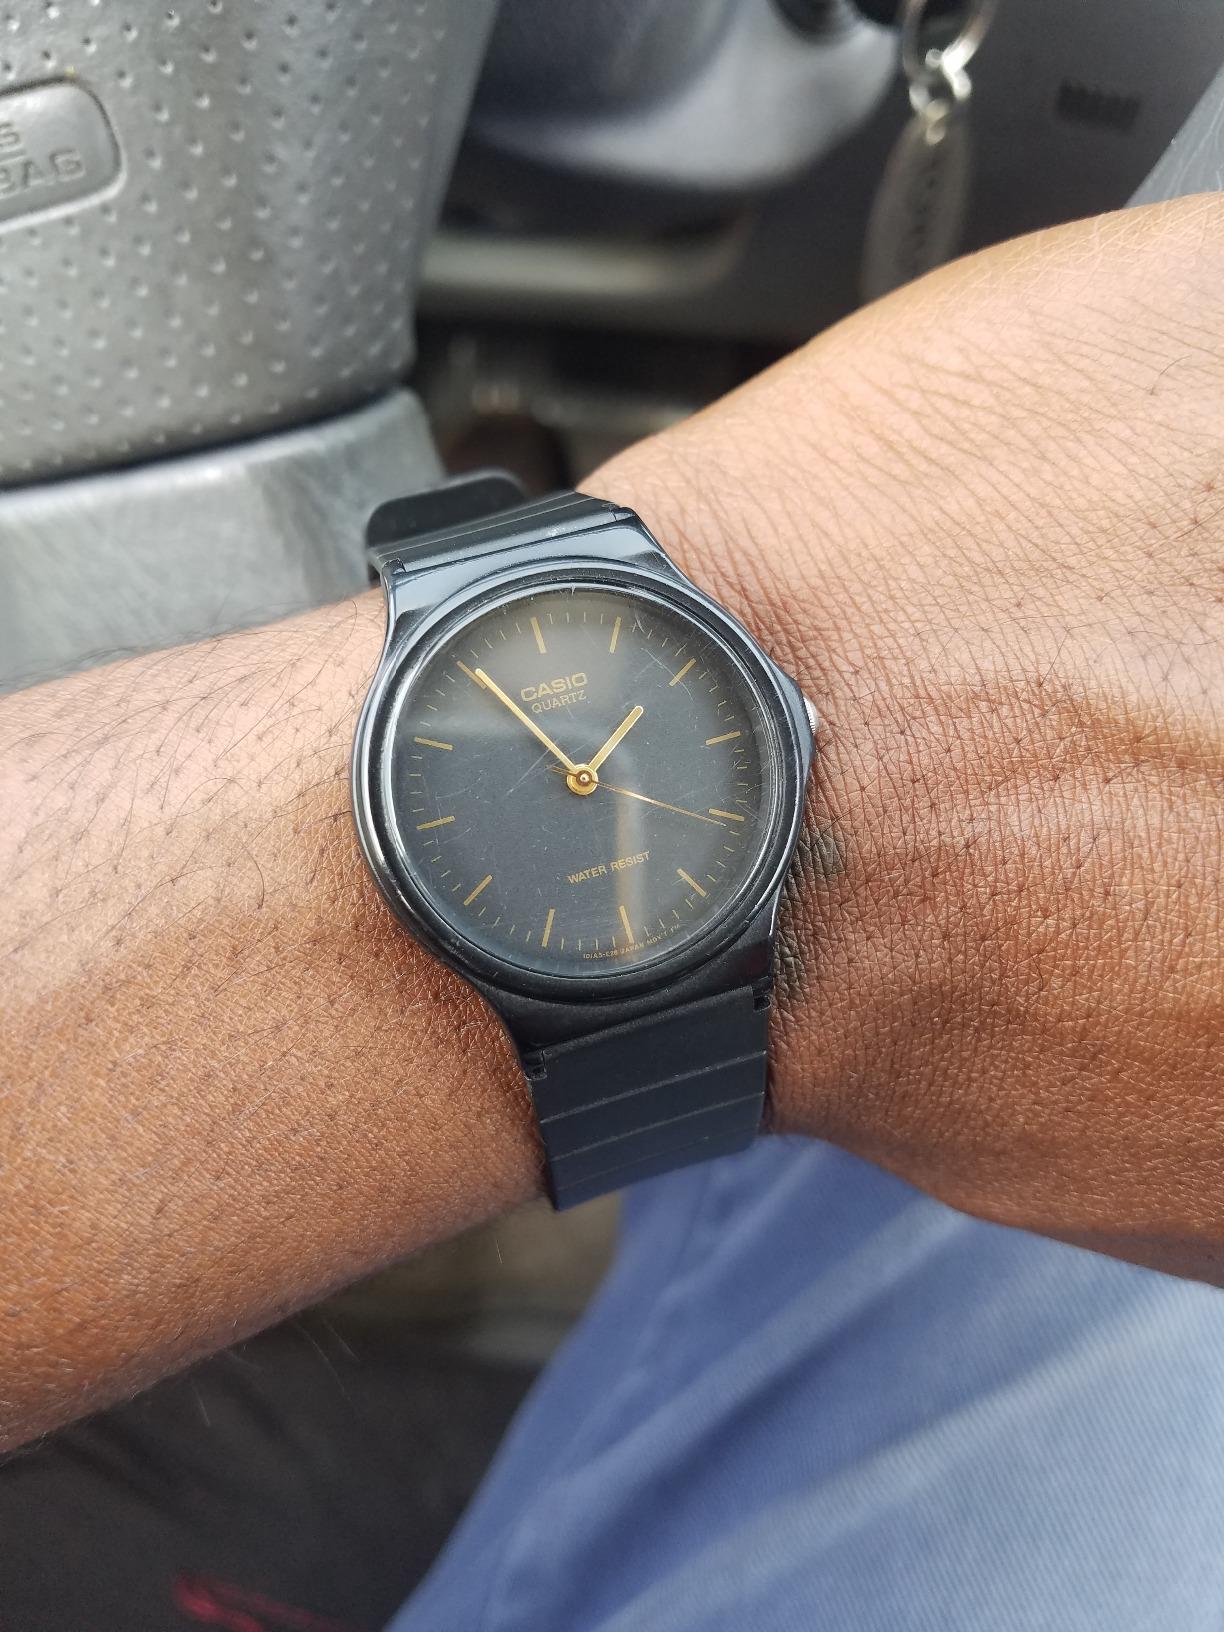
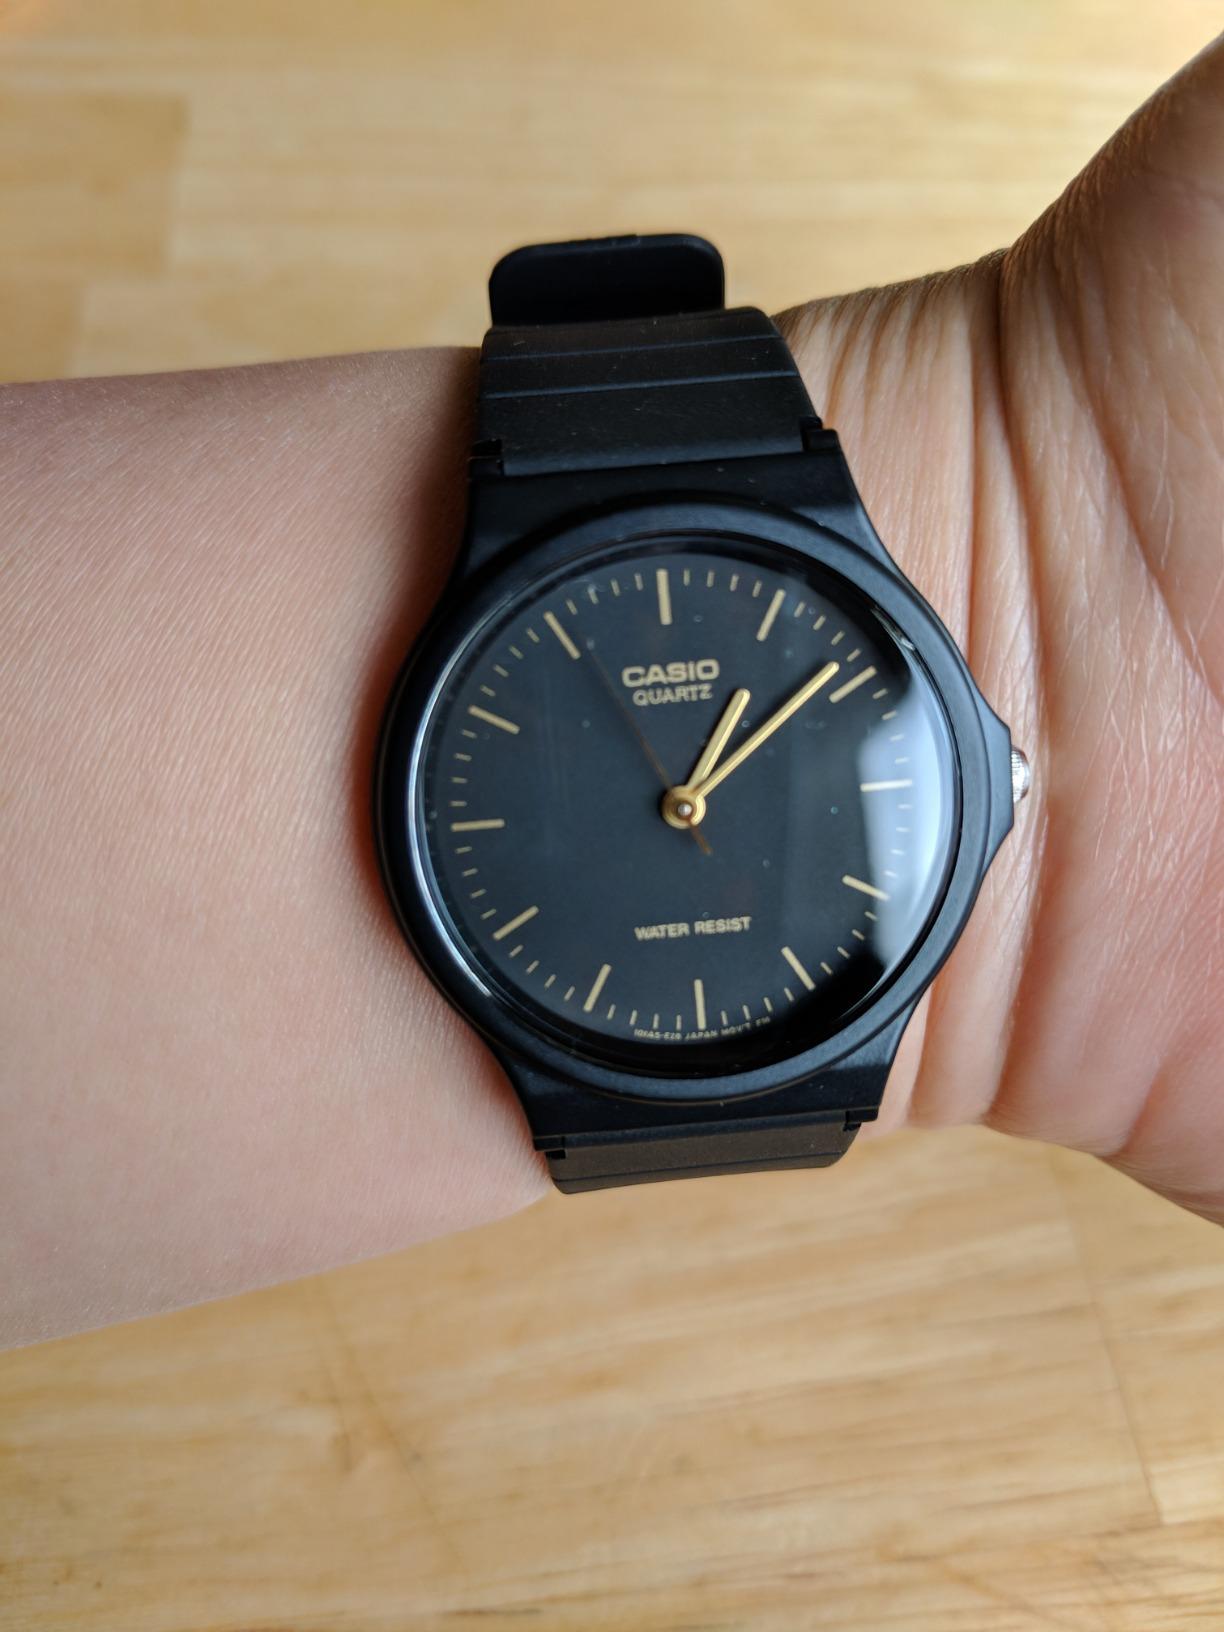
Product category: accessories_watch
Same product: yes